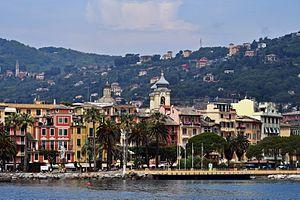
Santa Margherita Ligure est une commune italienne de la ville métropolitaine de Gênes en Ligurie. C'est une station balnéaire de la Riviera ligure.